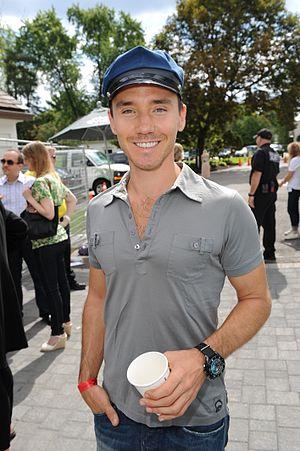
Rob Stewart, né le 28 décembre 1979 à Toronto et mort le 31 janvier 2017 dans l'archipel des Keys, est un photographe animalier canadien, spécialiste des requins, et réalisateur.